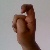
The image shows a hand gesture representing the letter 'X' in Indian Sign Language.